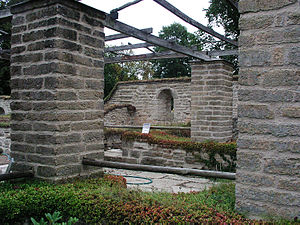
Magnus Henriksson
Restaurerede mure i Vreta kloster, hvor Magnus Henriksson er gravlagt.
Magnus Henriksson eller Magnus Henriksøn, tidligst nævnt i kilderne 1148, død 1161, var en dansk adelsmand og konge i Sverige i knap et år, 1160-1161.